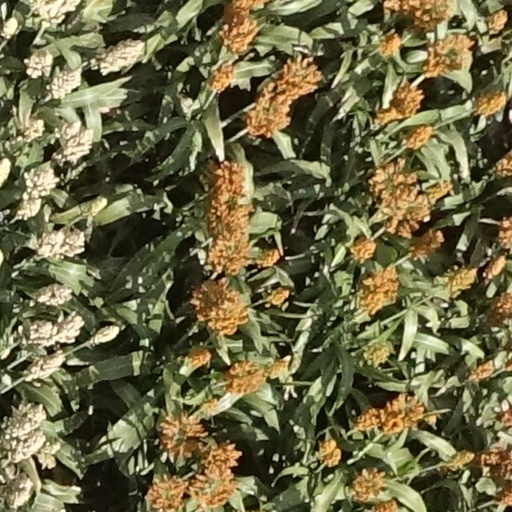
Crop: sorghum